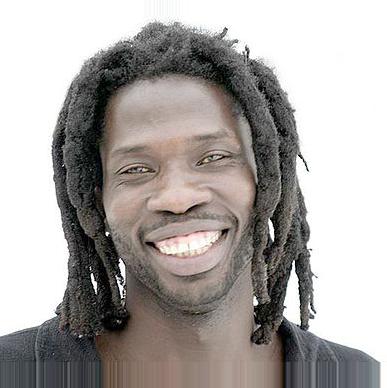
Age: 36